Twisted Desire

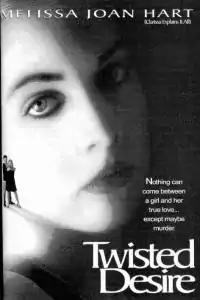
Promotional advertisement

Twisted Desire is a 1996 American crime thriller television film directed by Craig R. Baxley and written by twin brothers Carey and Chad Hayes. It stars Melissa Joan Hart, with real-life domestic partners Daniel Baldwin and Isabella Hoffman. The movie also stars Meadow Sisto, David Lascher, and R&B/pop star Jeremy Jordan. It aired on May 13, 1996, on NBC.